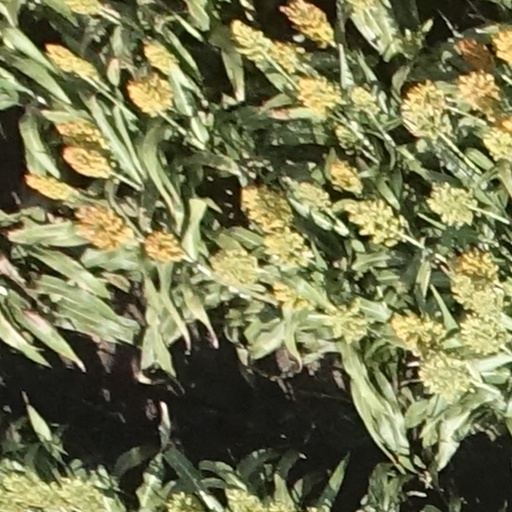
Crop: sorghum